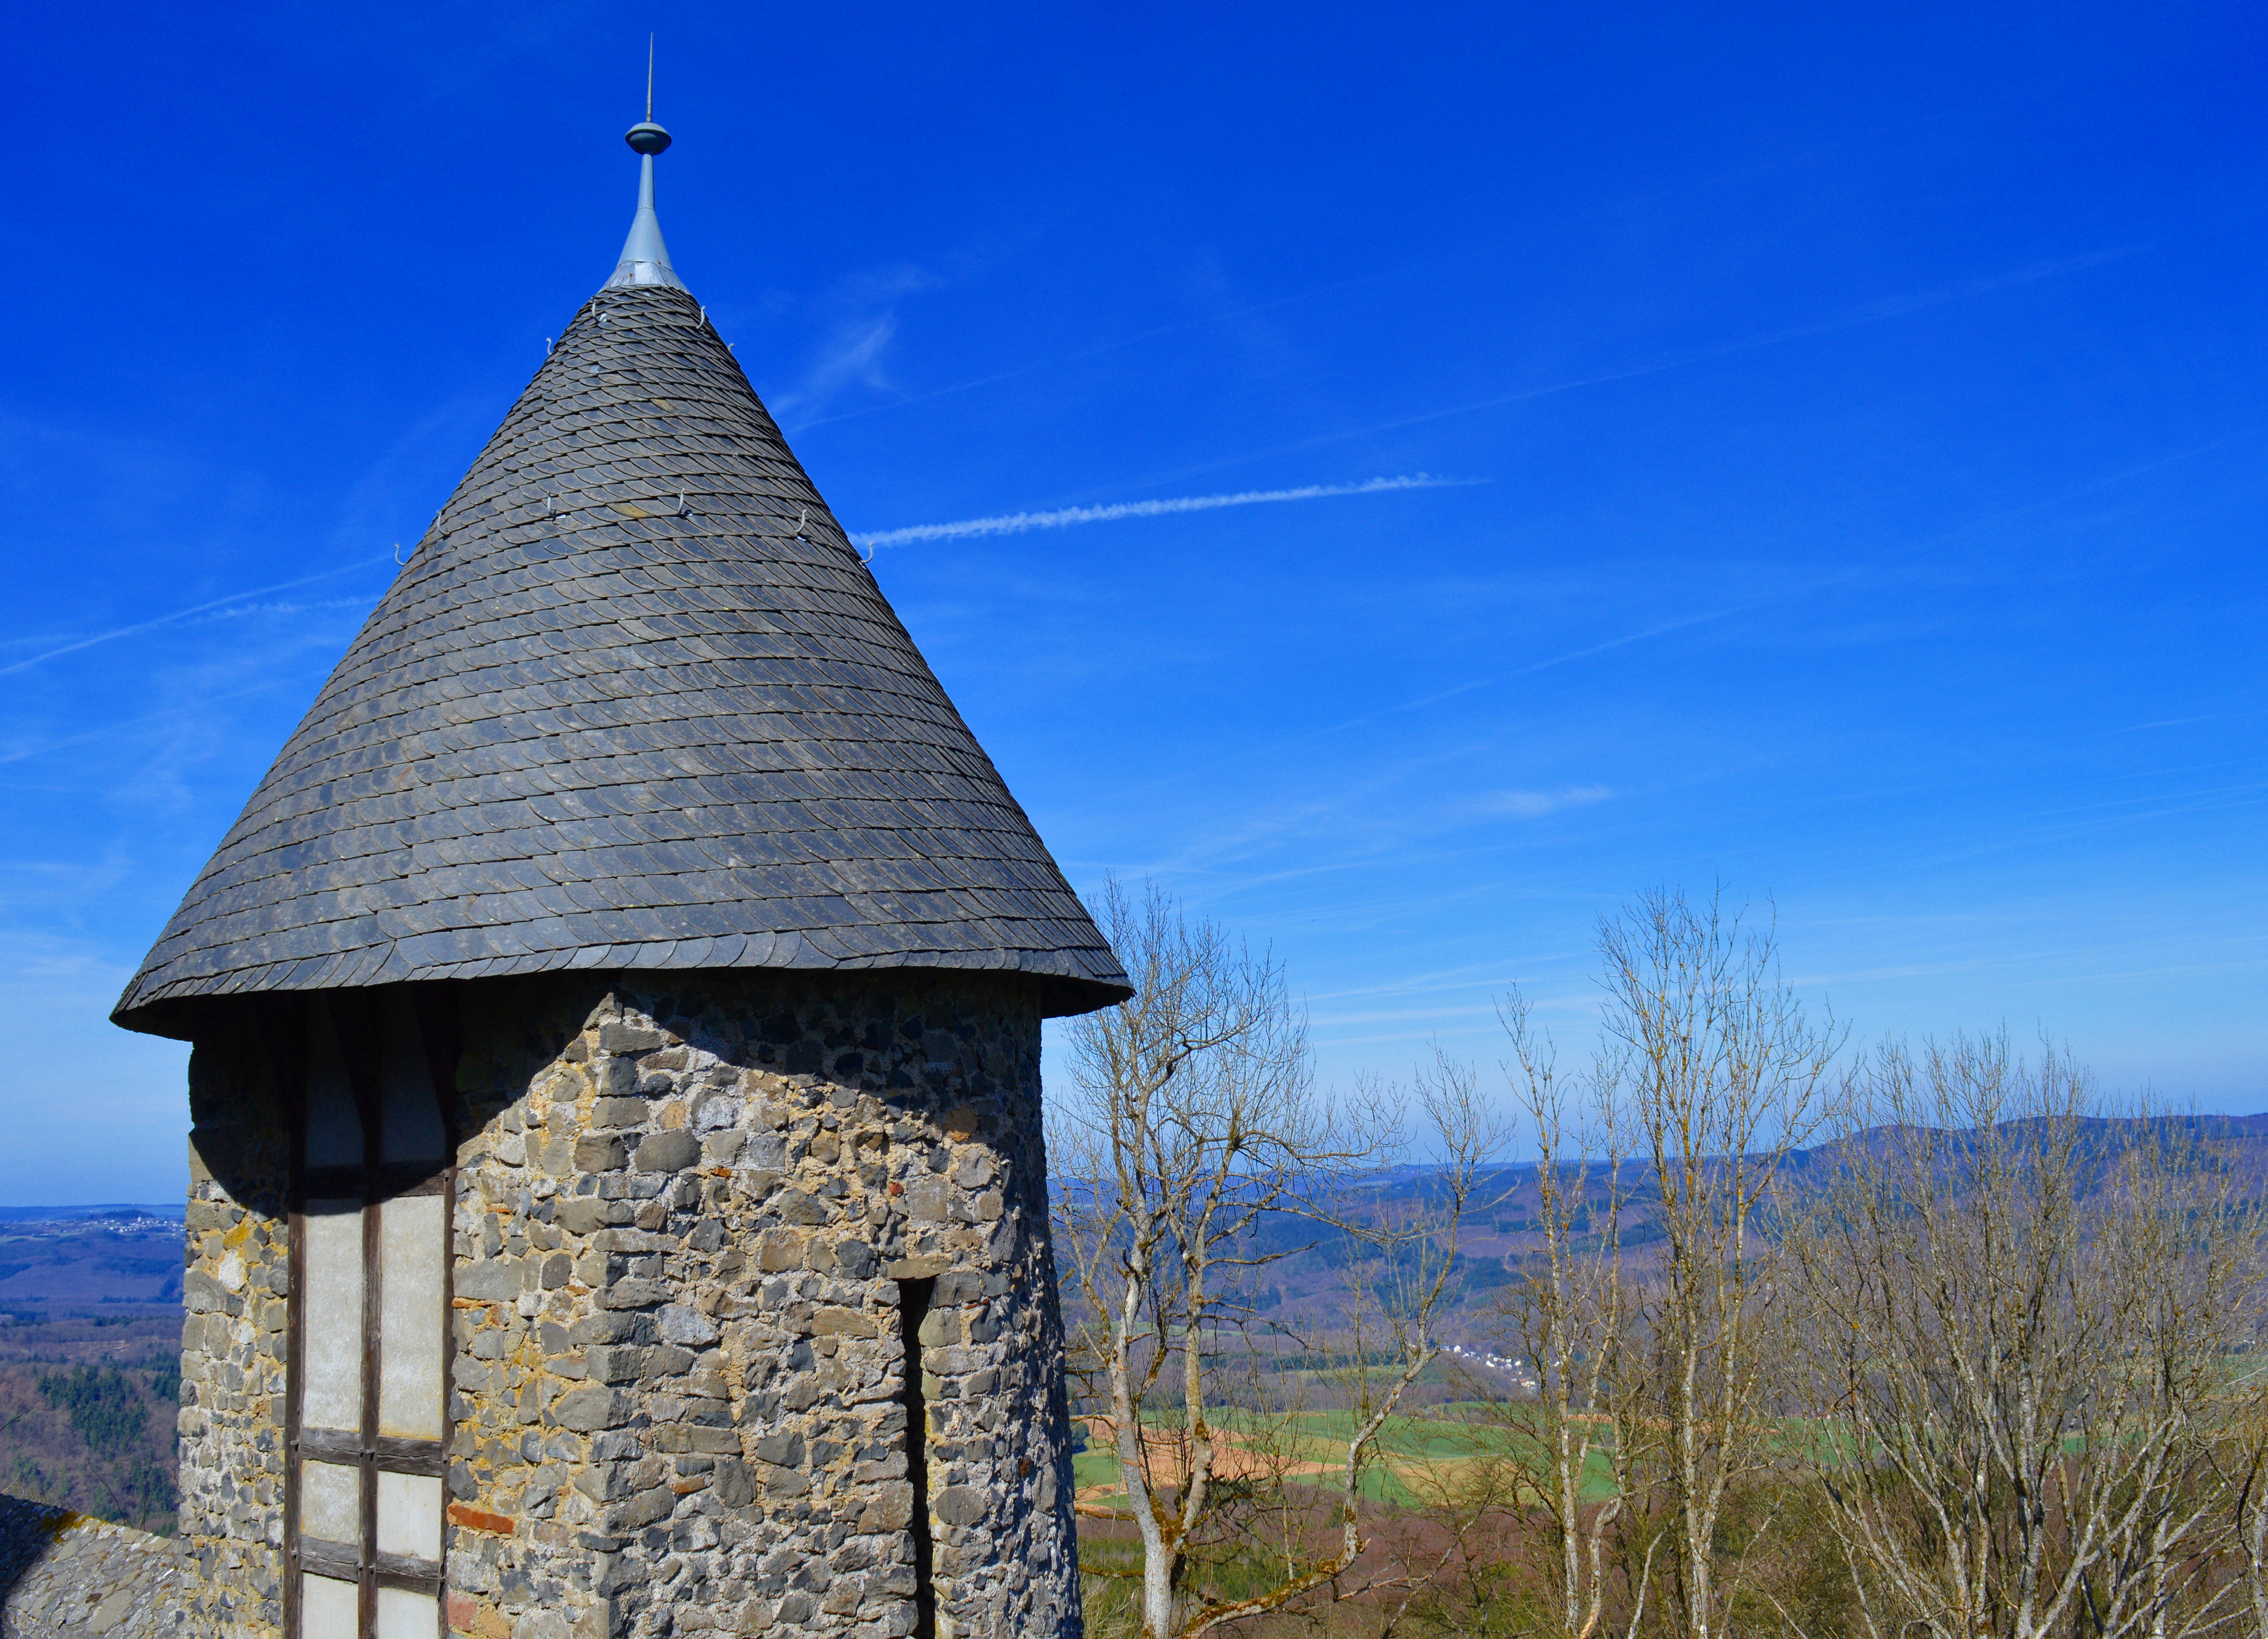
architecture, sky, building, old, tower, castle, landmark, church, chapel, place of worship, bell tower, towers, spire, steeple, germany, tourist attraction, historically, eifel, middle ages, nurburg, nurburgring, sachsen, masonry, sublime, rural area, old castle